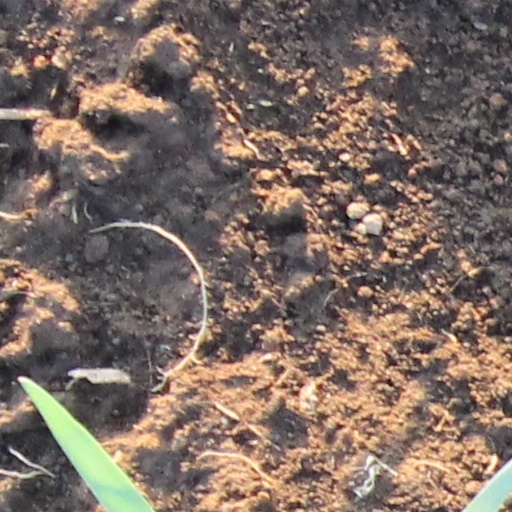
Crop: wheat